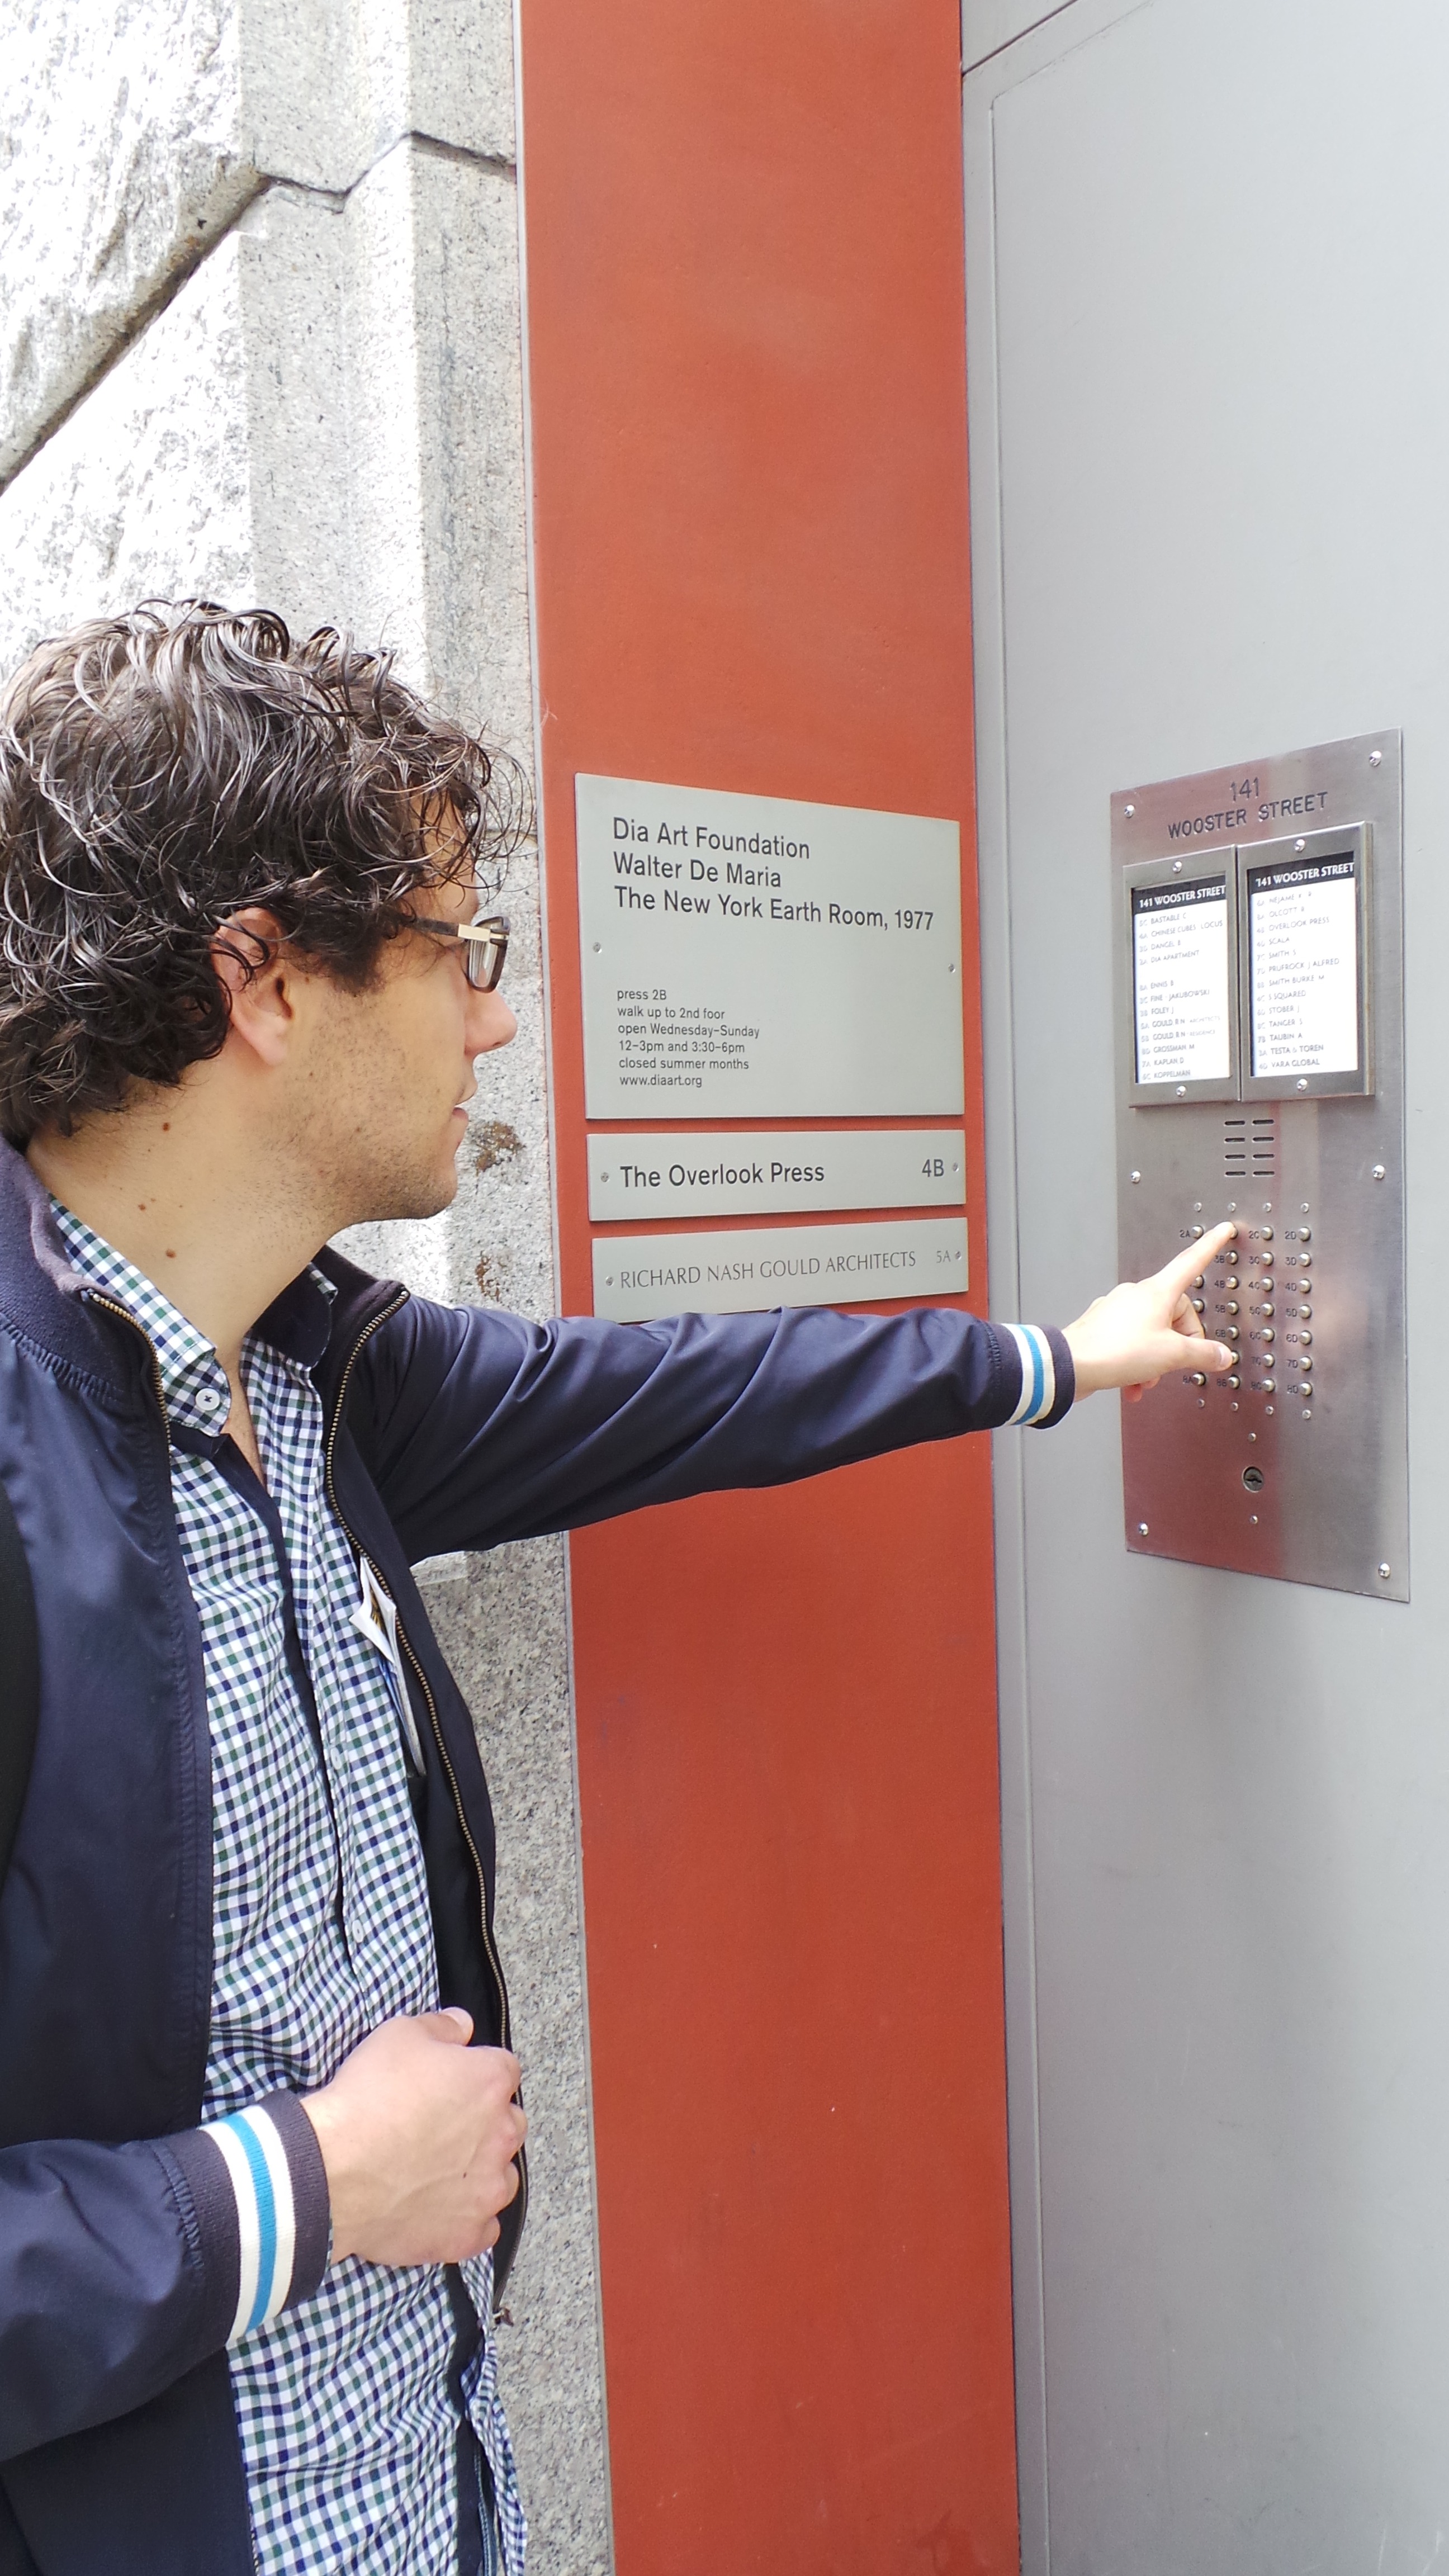
man, business, art, design, visit, ring the bell